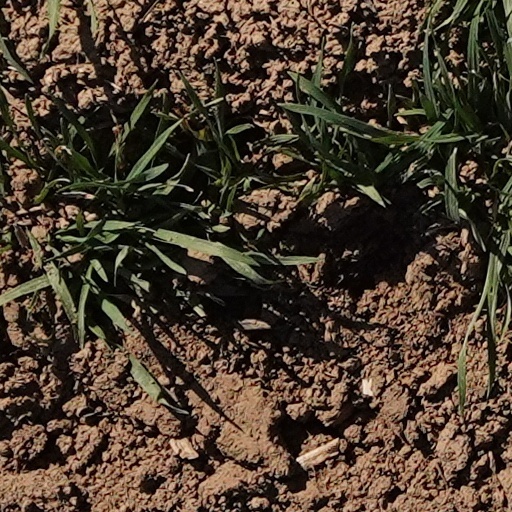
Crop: wheat